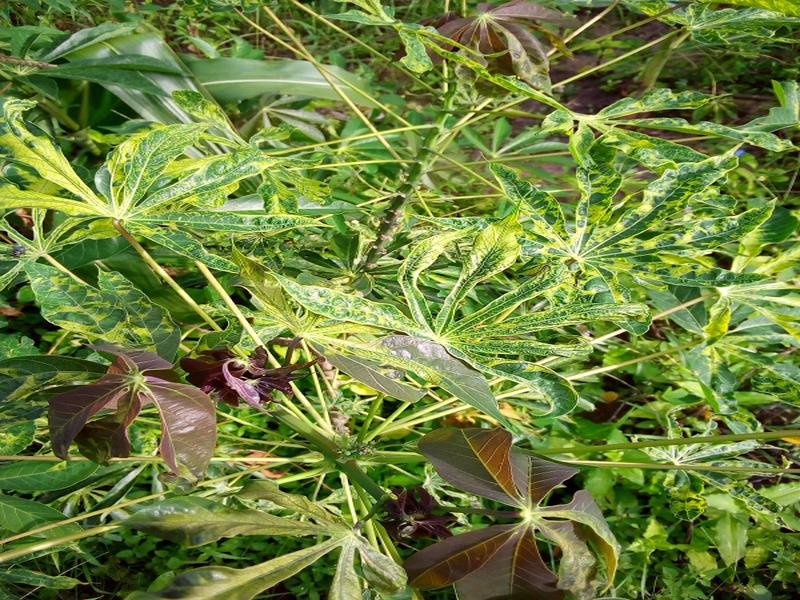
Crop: cassava
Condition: mosaic_disease